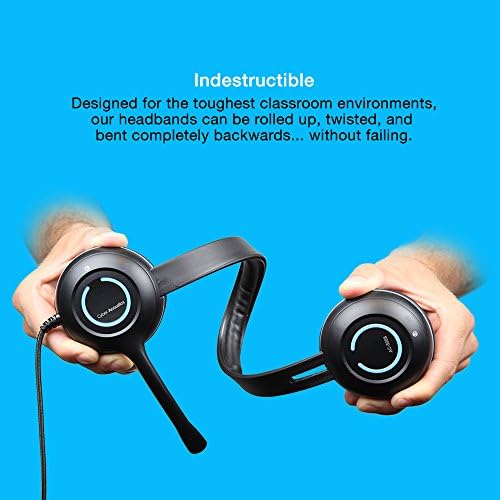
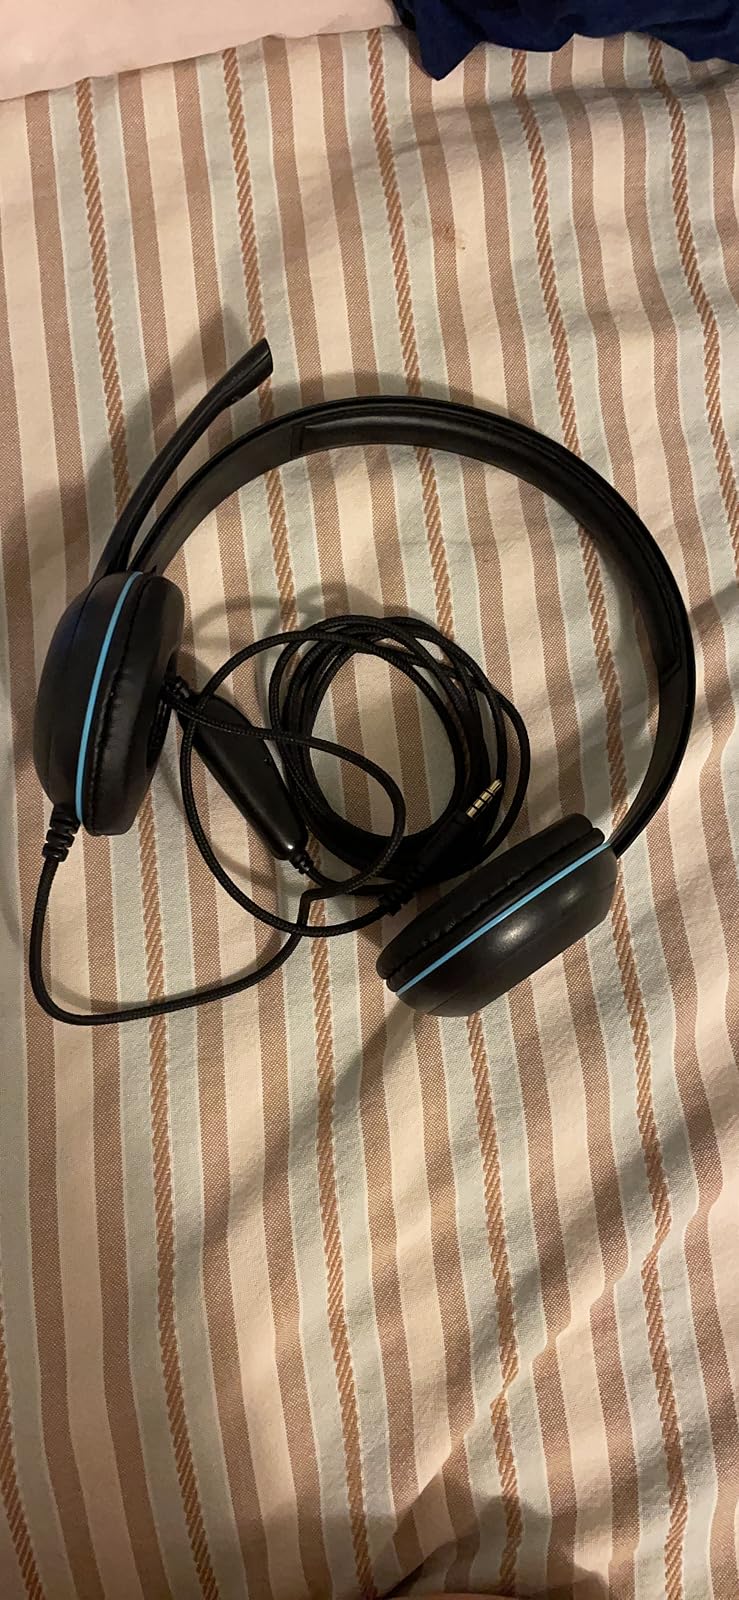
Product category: headphones
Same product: yes